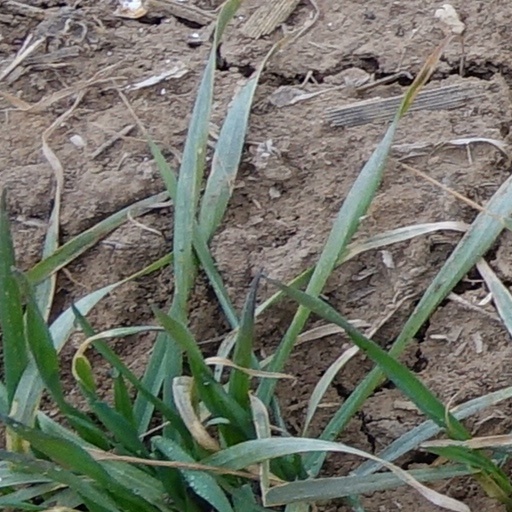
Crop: wheat